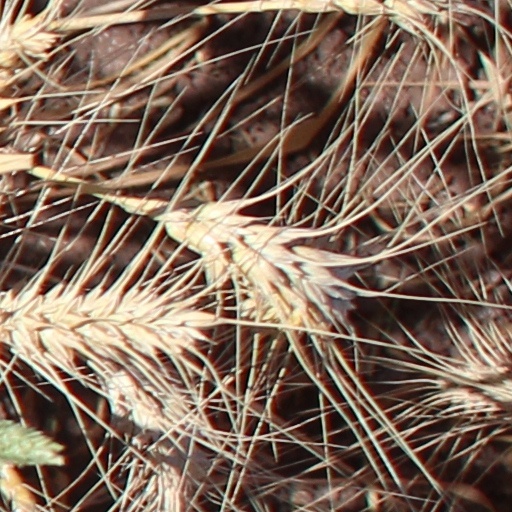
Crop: wheat